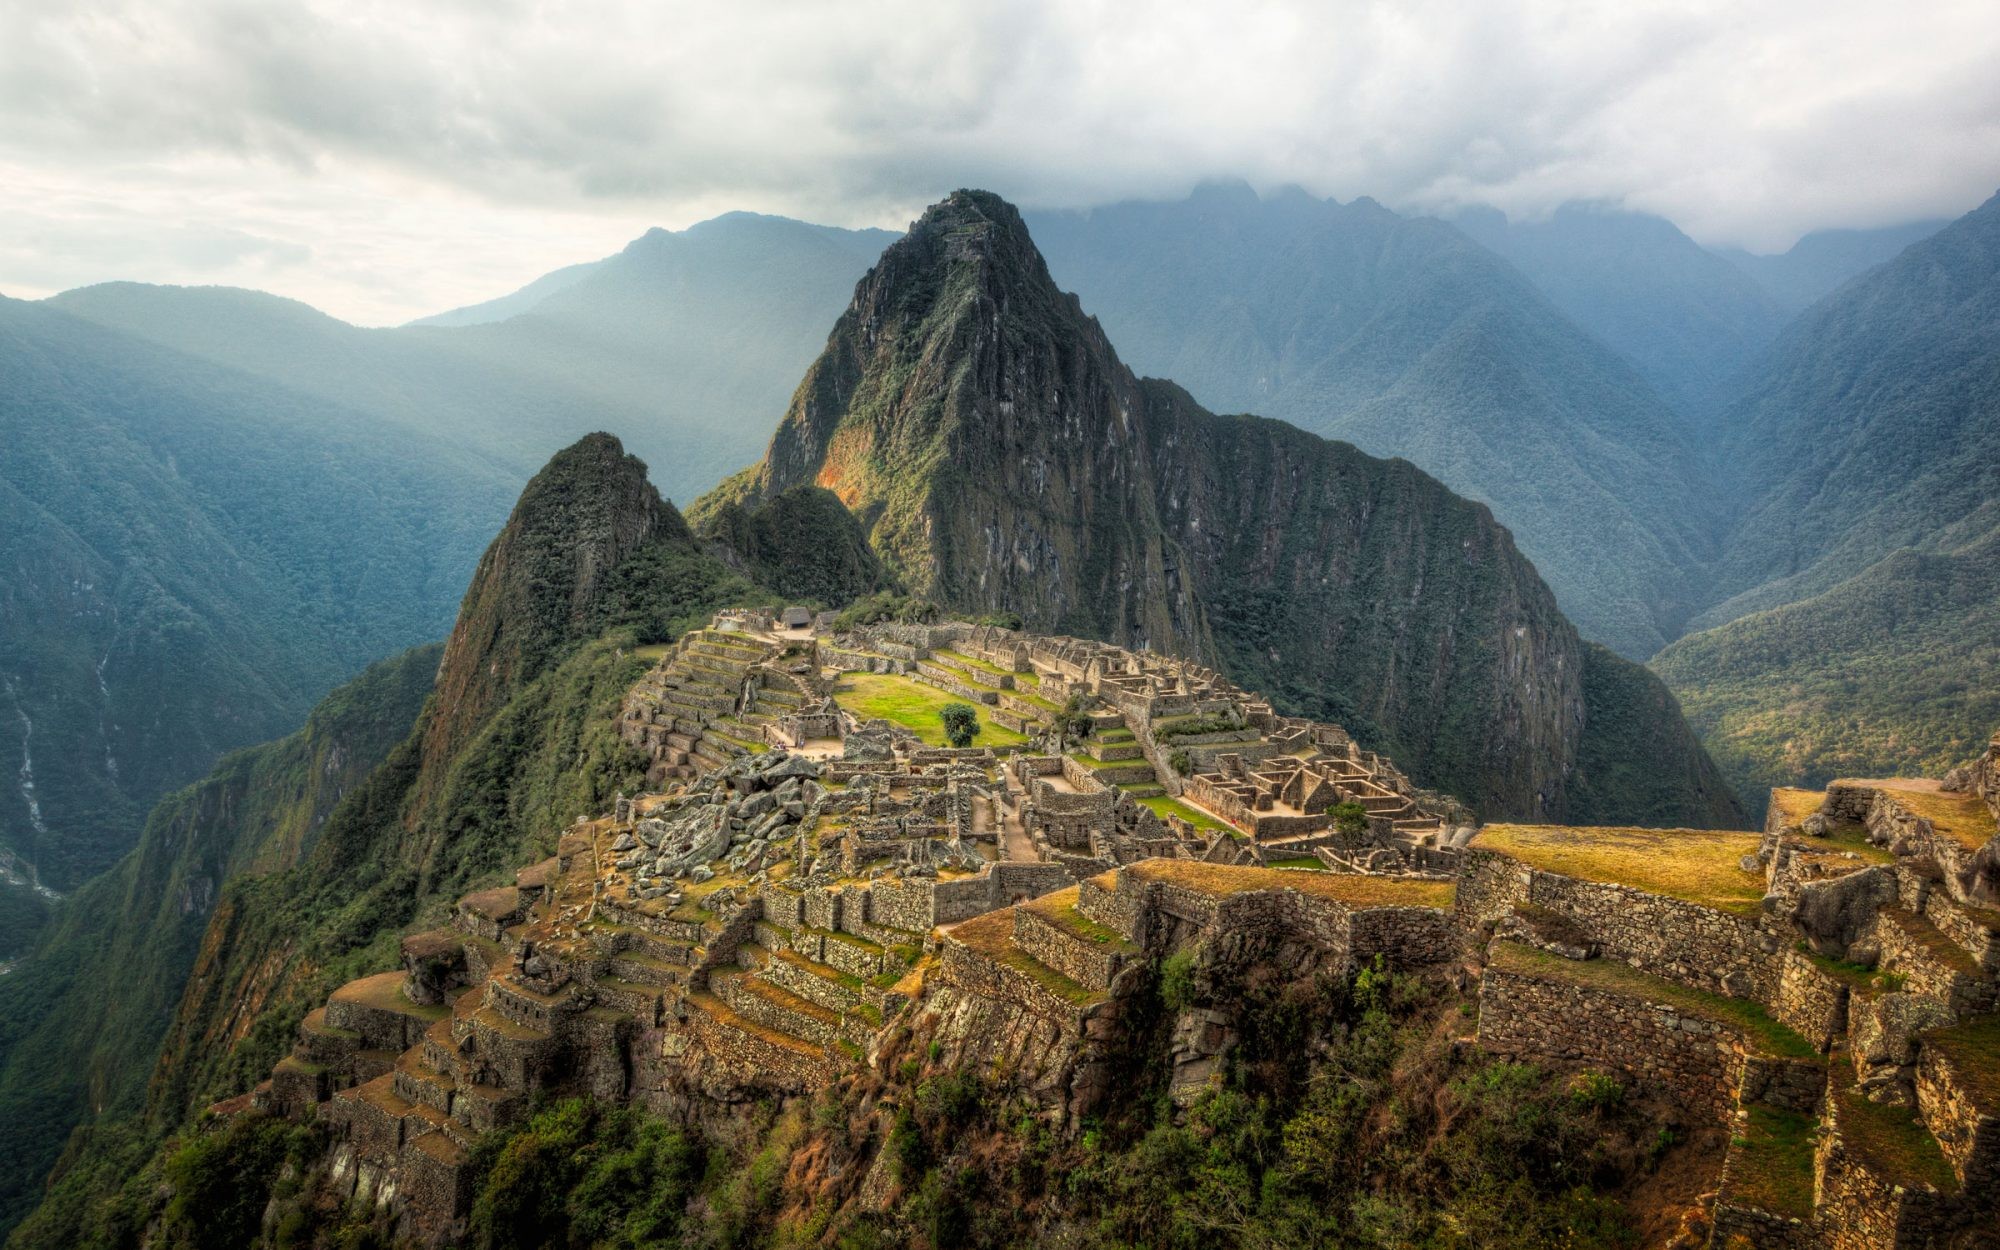
Landmark: Machu Picchu